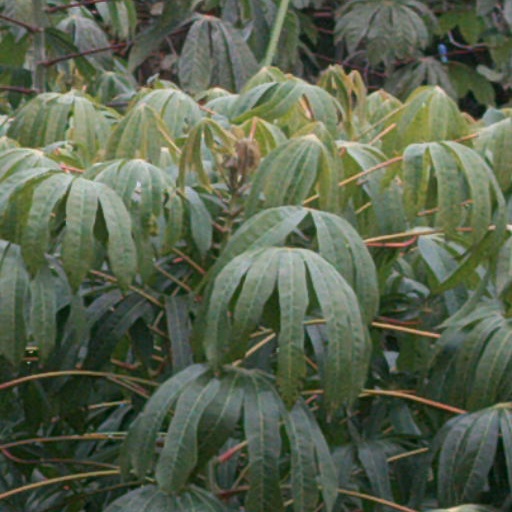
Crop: cassava